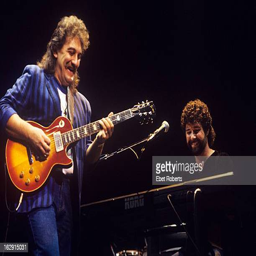
guitarist and person perform on stage